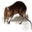
Label: shrew